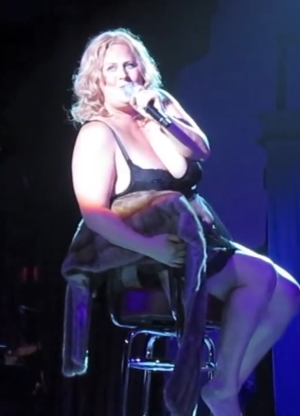
Bridget Everett est une actrice et chanteuse de cabaret américaine, née en 1972.